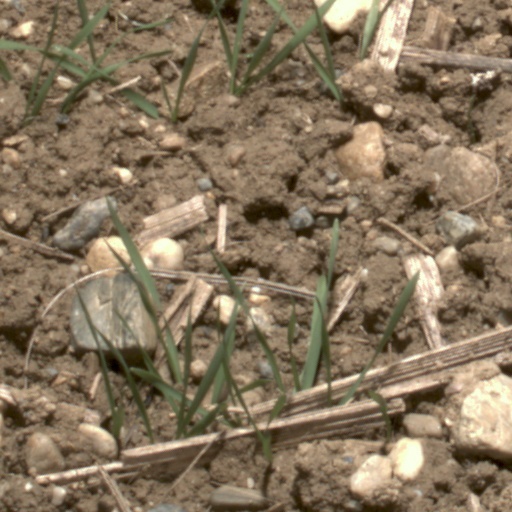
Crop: wheat